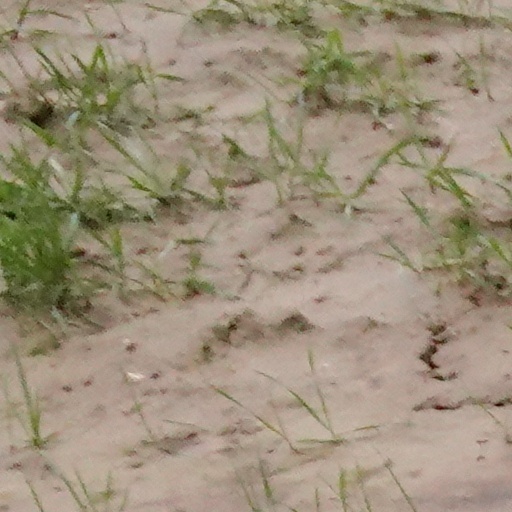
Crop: wheat